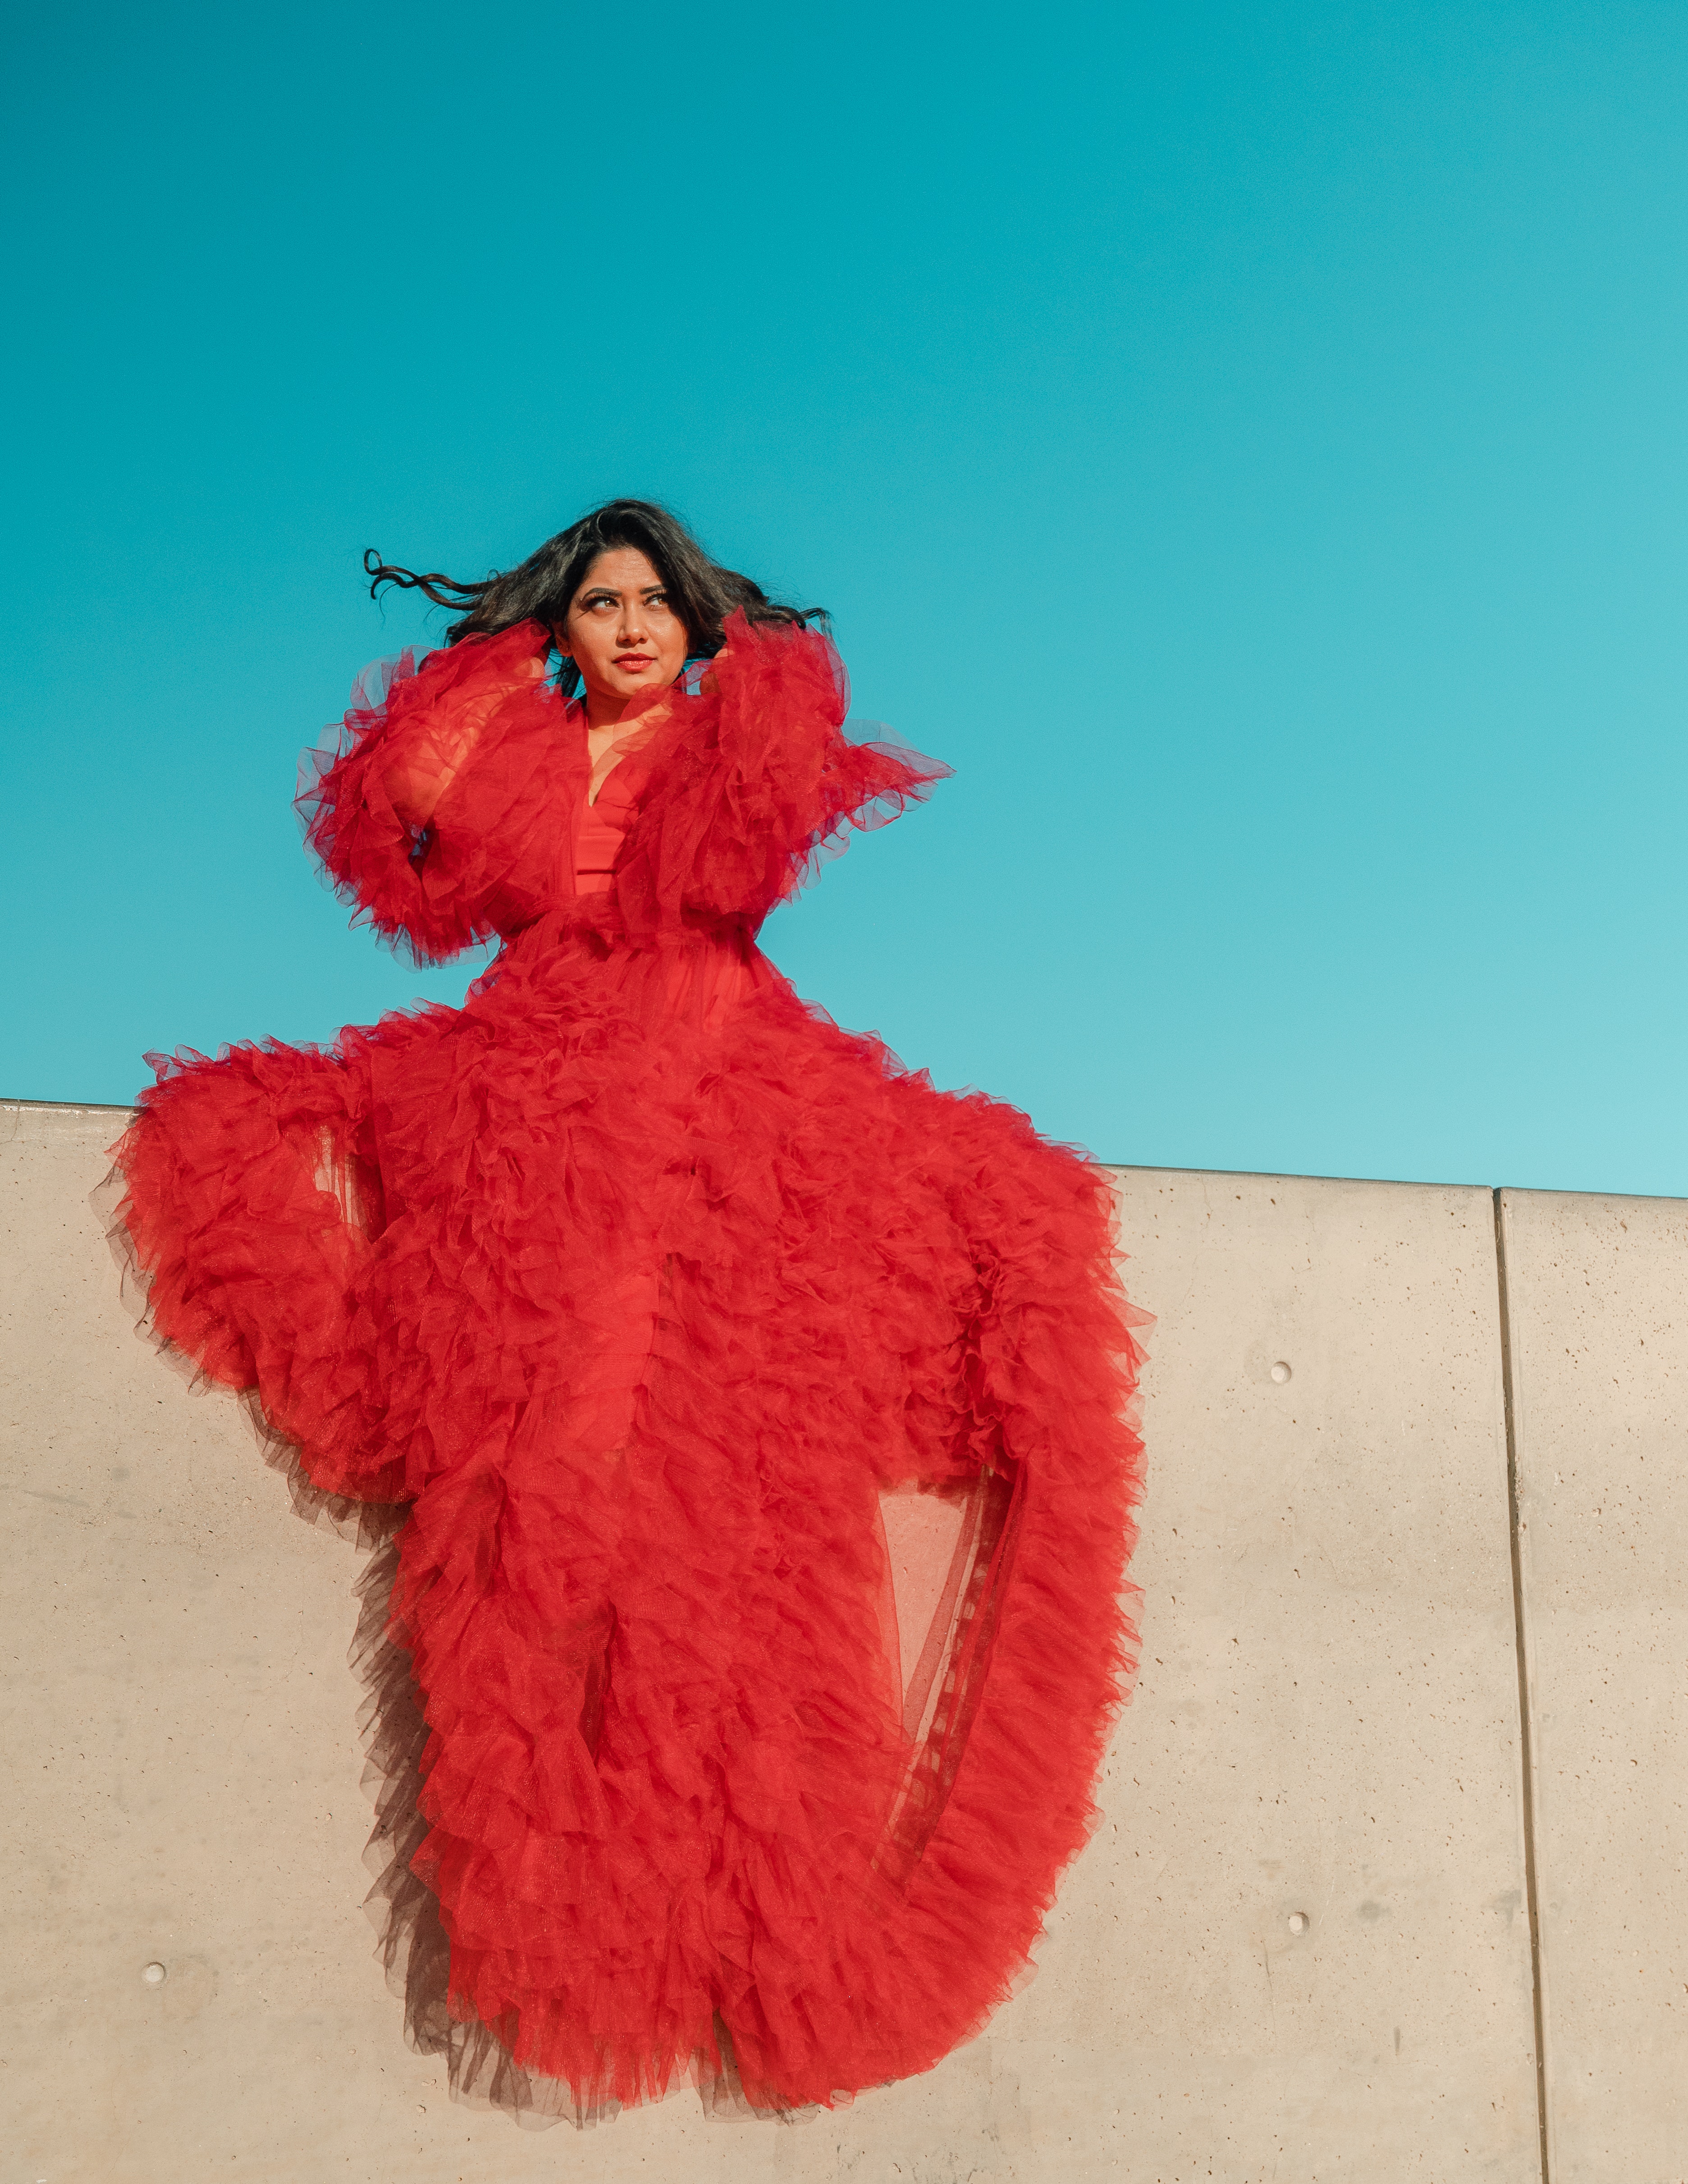
woman, sky, sleeve, fur clothing, headgear, fashion design, happy, magenta, electric blue, costume design, fun, event, fur, gown, formal wear, costume, haute couture, fashion accessory, peach, art, winter, feather, landscape, fashion model, hoopskirt, tradition, photo shoot, pattern, People in nature, headpiece